Terrorism in China

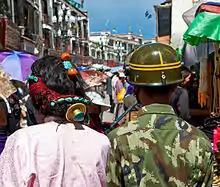
A soldier on patrol Lhasa, Tibet. Chinese authorities have launched "strike-hard" campaigns targeting unsanctioned religious activity and separatism.

Fear of chaos and social disorder is a powerful factor in mobilizing political will to combat potential threats. In the modern context, any group or force with the potential to challenge the existing social order or the political security of the rulers may be considered a form of terrorism. It is "to be condemned unrelentingly and suppressed at all costs," according to Wong.